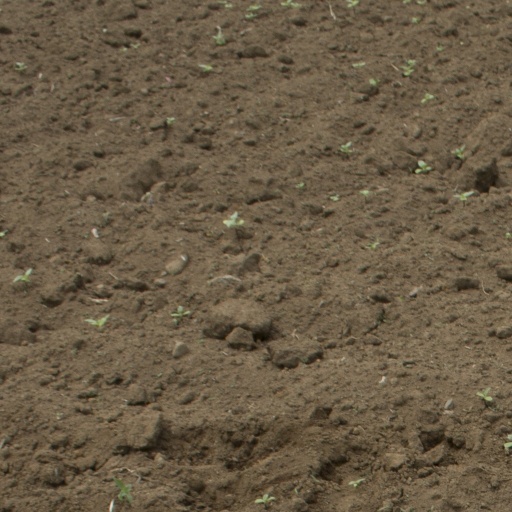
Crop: Jerusalem artichoke